Thomas Chisholm Anstey

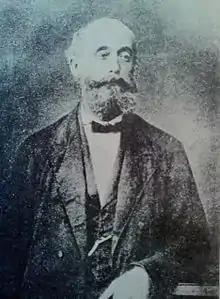
Thomas Chisholm Anstey

Thomas Chisholm Anstey (1816 – 12 August 1873) was an English lawyer and one of the first Catholic parliamentarians in the nineteenth century. He served as Attorney General of Hong Kong for 4 years. He also wrote pamphlets on legal and political topics, particularly those relevant to Roman Catholics.